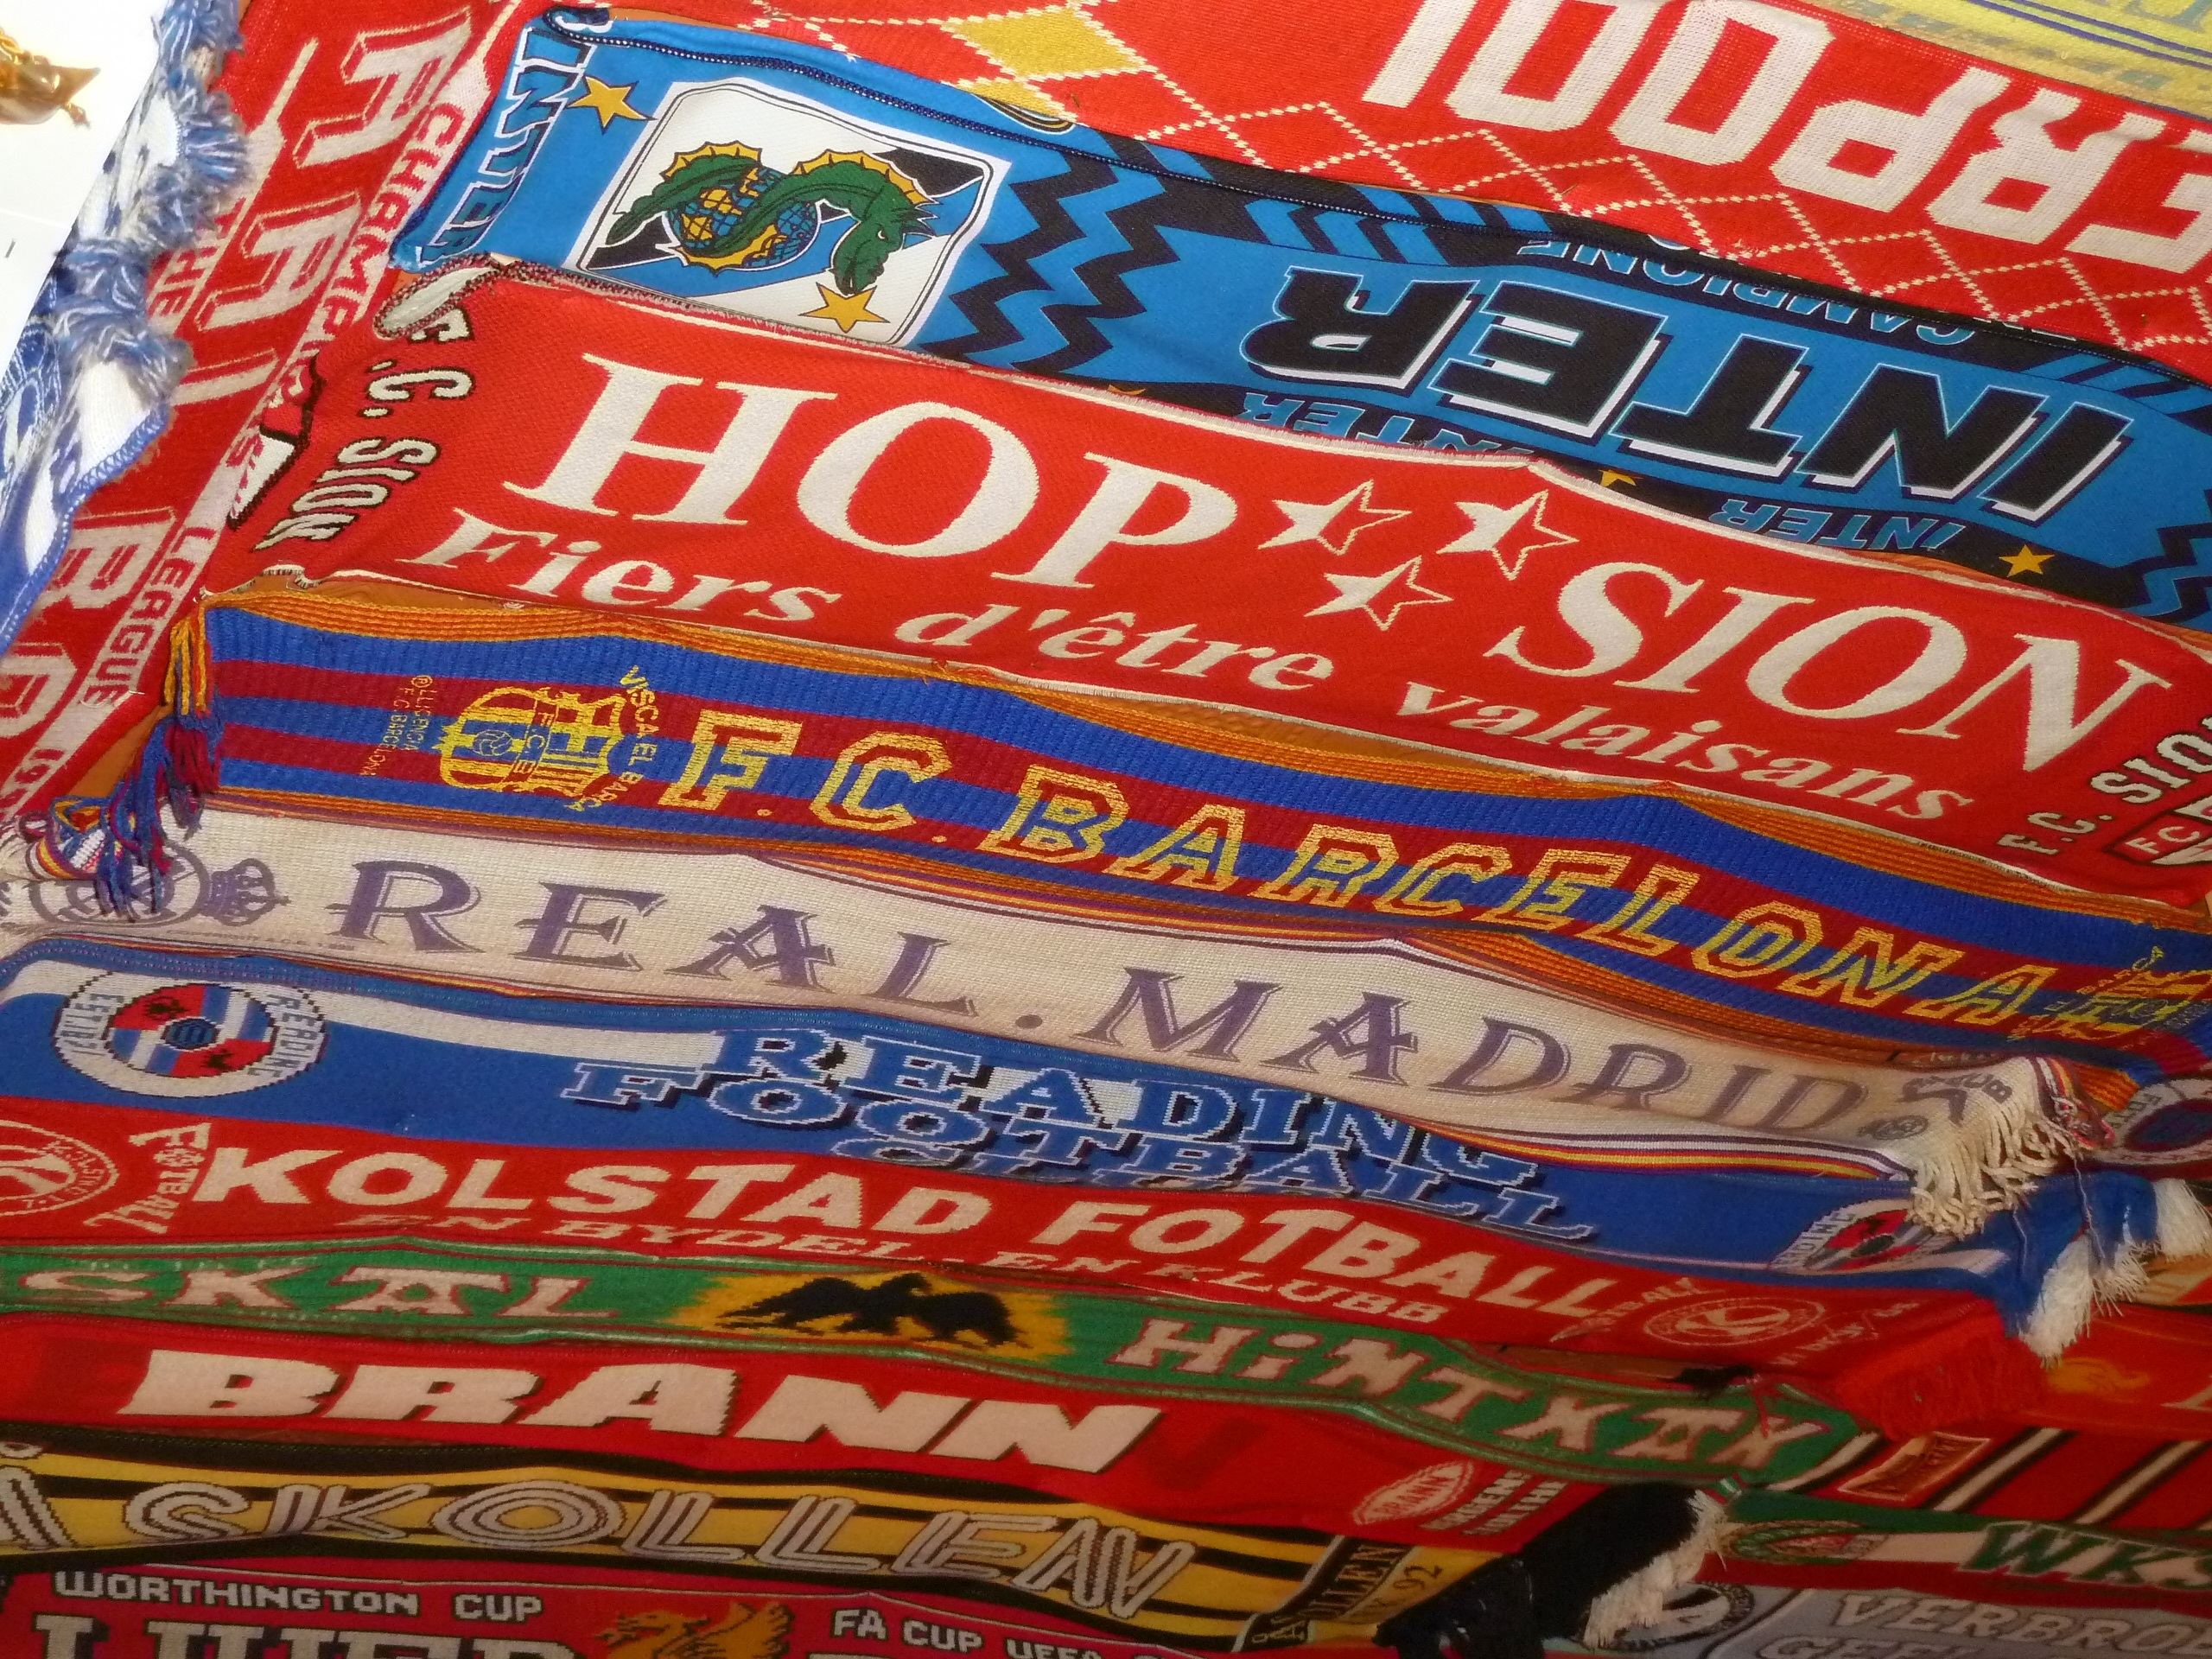
sport, advertising, food, soccer, football, fan, junk food, fotball, bufadas, snack food